Question: Please indicate a possible affordance area of hit_baseball_bat that can be used for hitting a ball
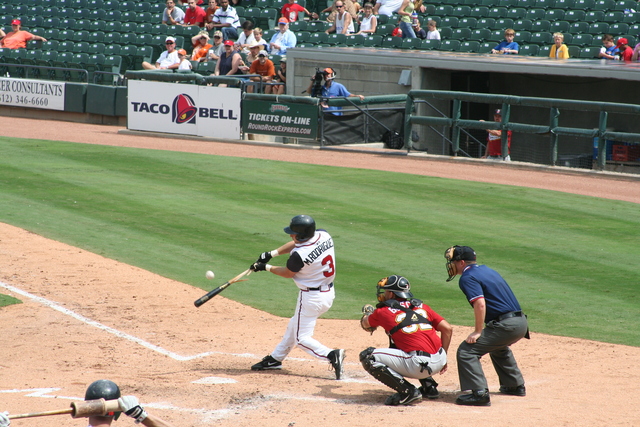
Answer: [193.405, 280.095, 227.691, 309.936]